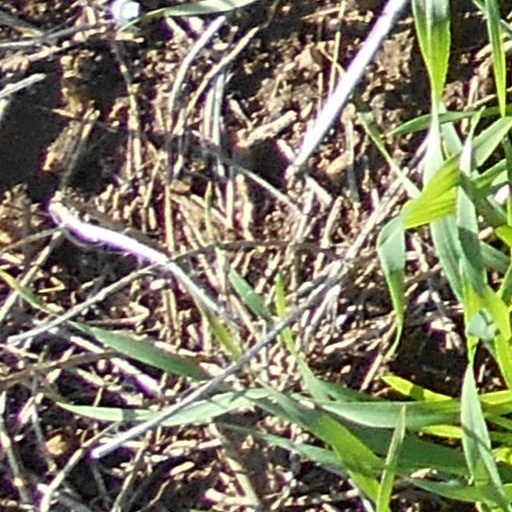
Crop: wheat